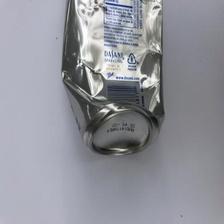
Label: cans